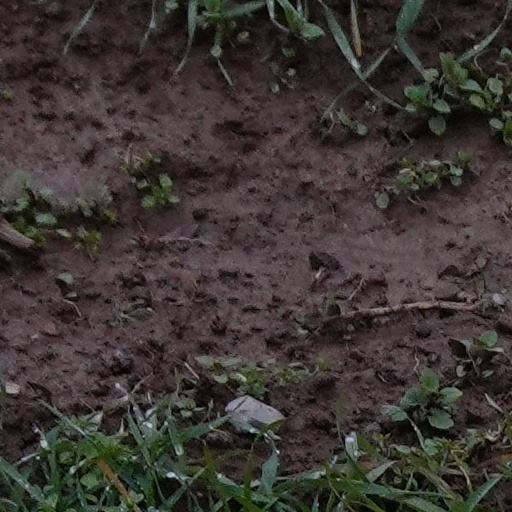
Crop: wheat